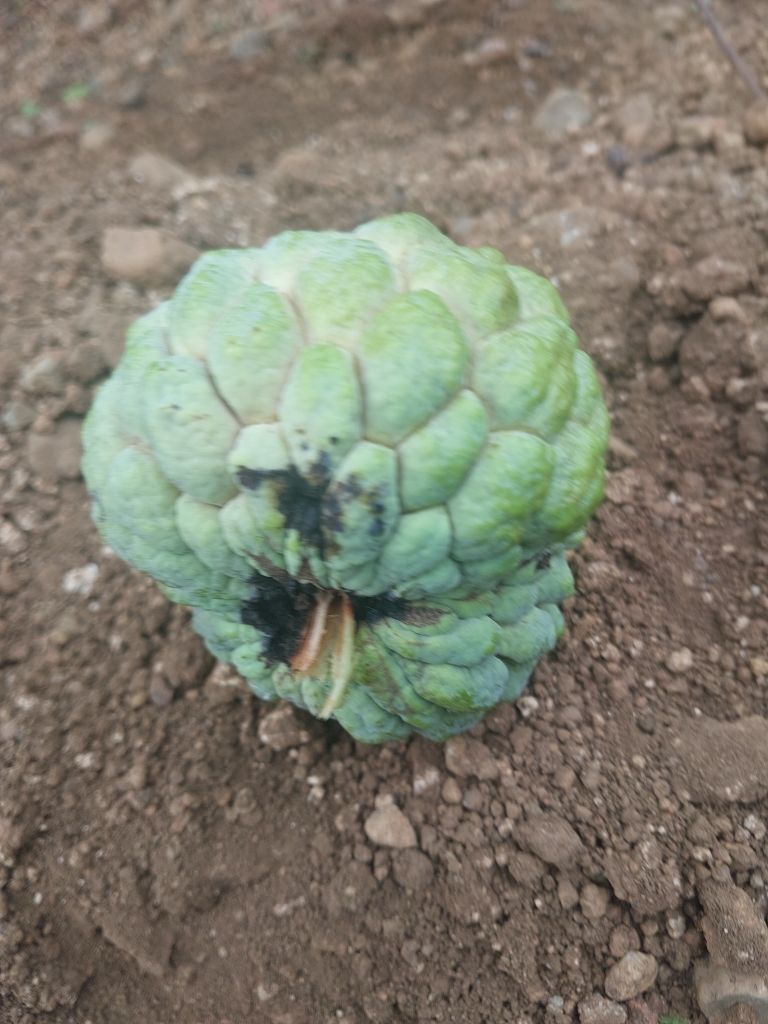
Disease label: Blank Canker